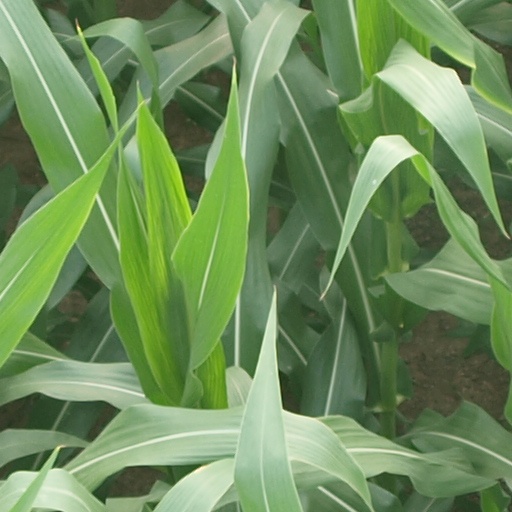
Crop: maize; corn